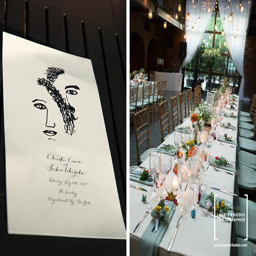
person photographs another beautiful wedding